War on drugs

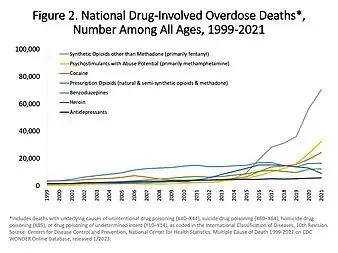
US yearly overdose deaths, and the drugs involved. There were around 110,500 drug overdose deaths overall in 2022 in the US.

The US-supported coca eradication policy has been criticized for its negative impact on the livelihood of South American coca growers, in a region where the coca leaf has traditionally been chewed and used in tea and for religious, medicinal and nutritional purposes by locals Making traditional coca cultivation illegal is viewed as unjust. In areas where forced eradication also destroyed other food or market crops, without providing an alternative, farmers were left starving and destitute.